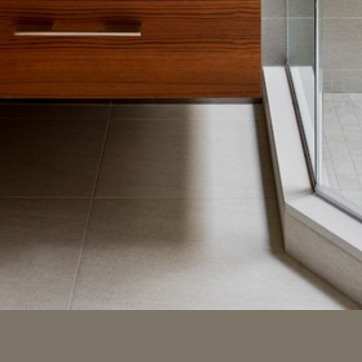
Material: tile